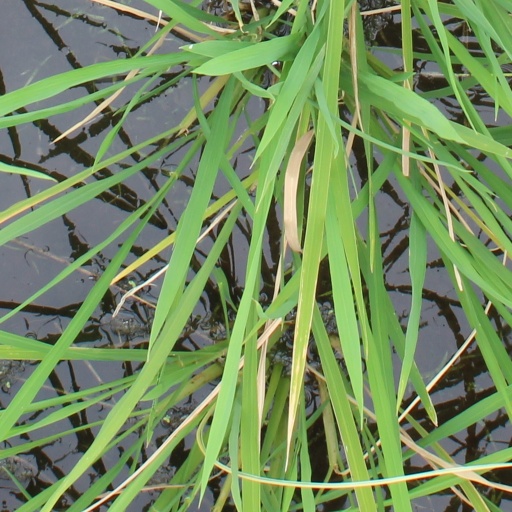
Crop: rice